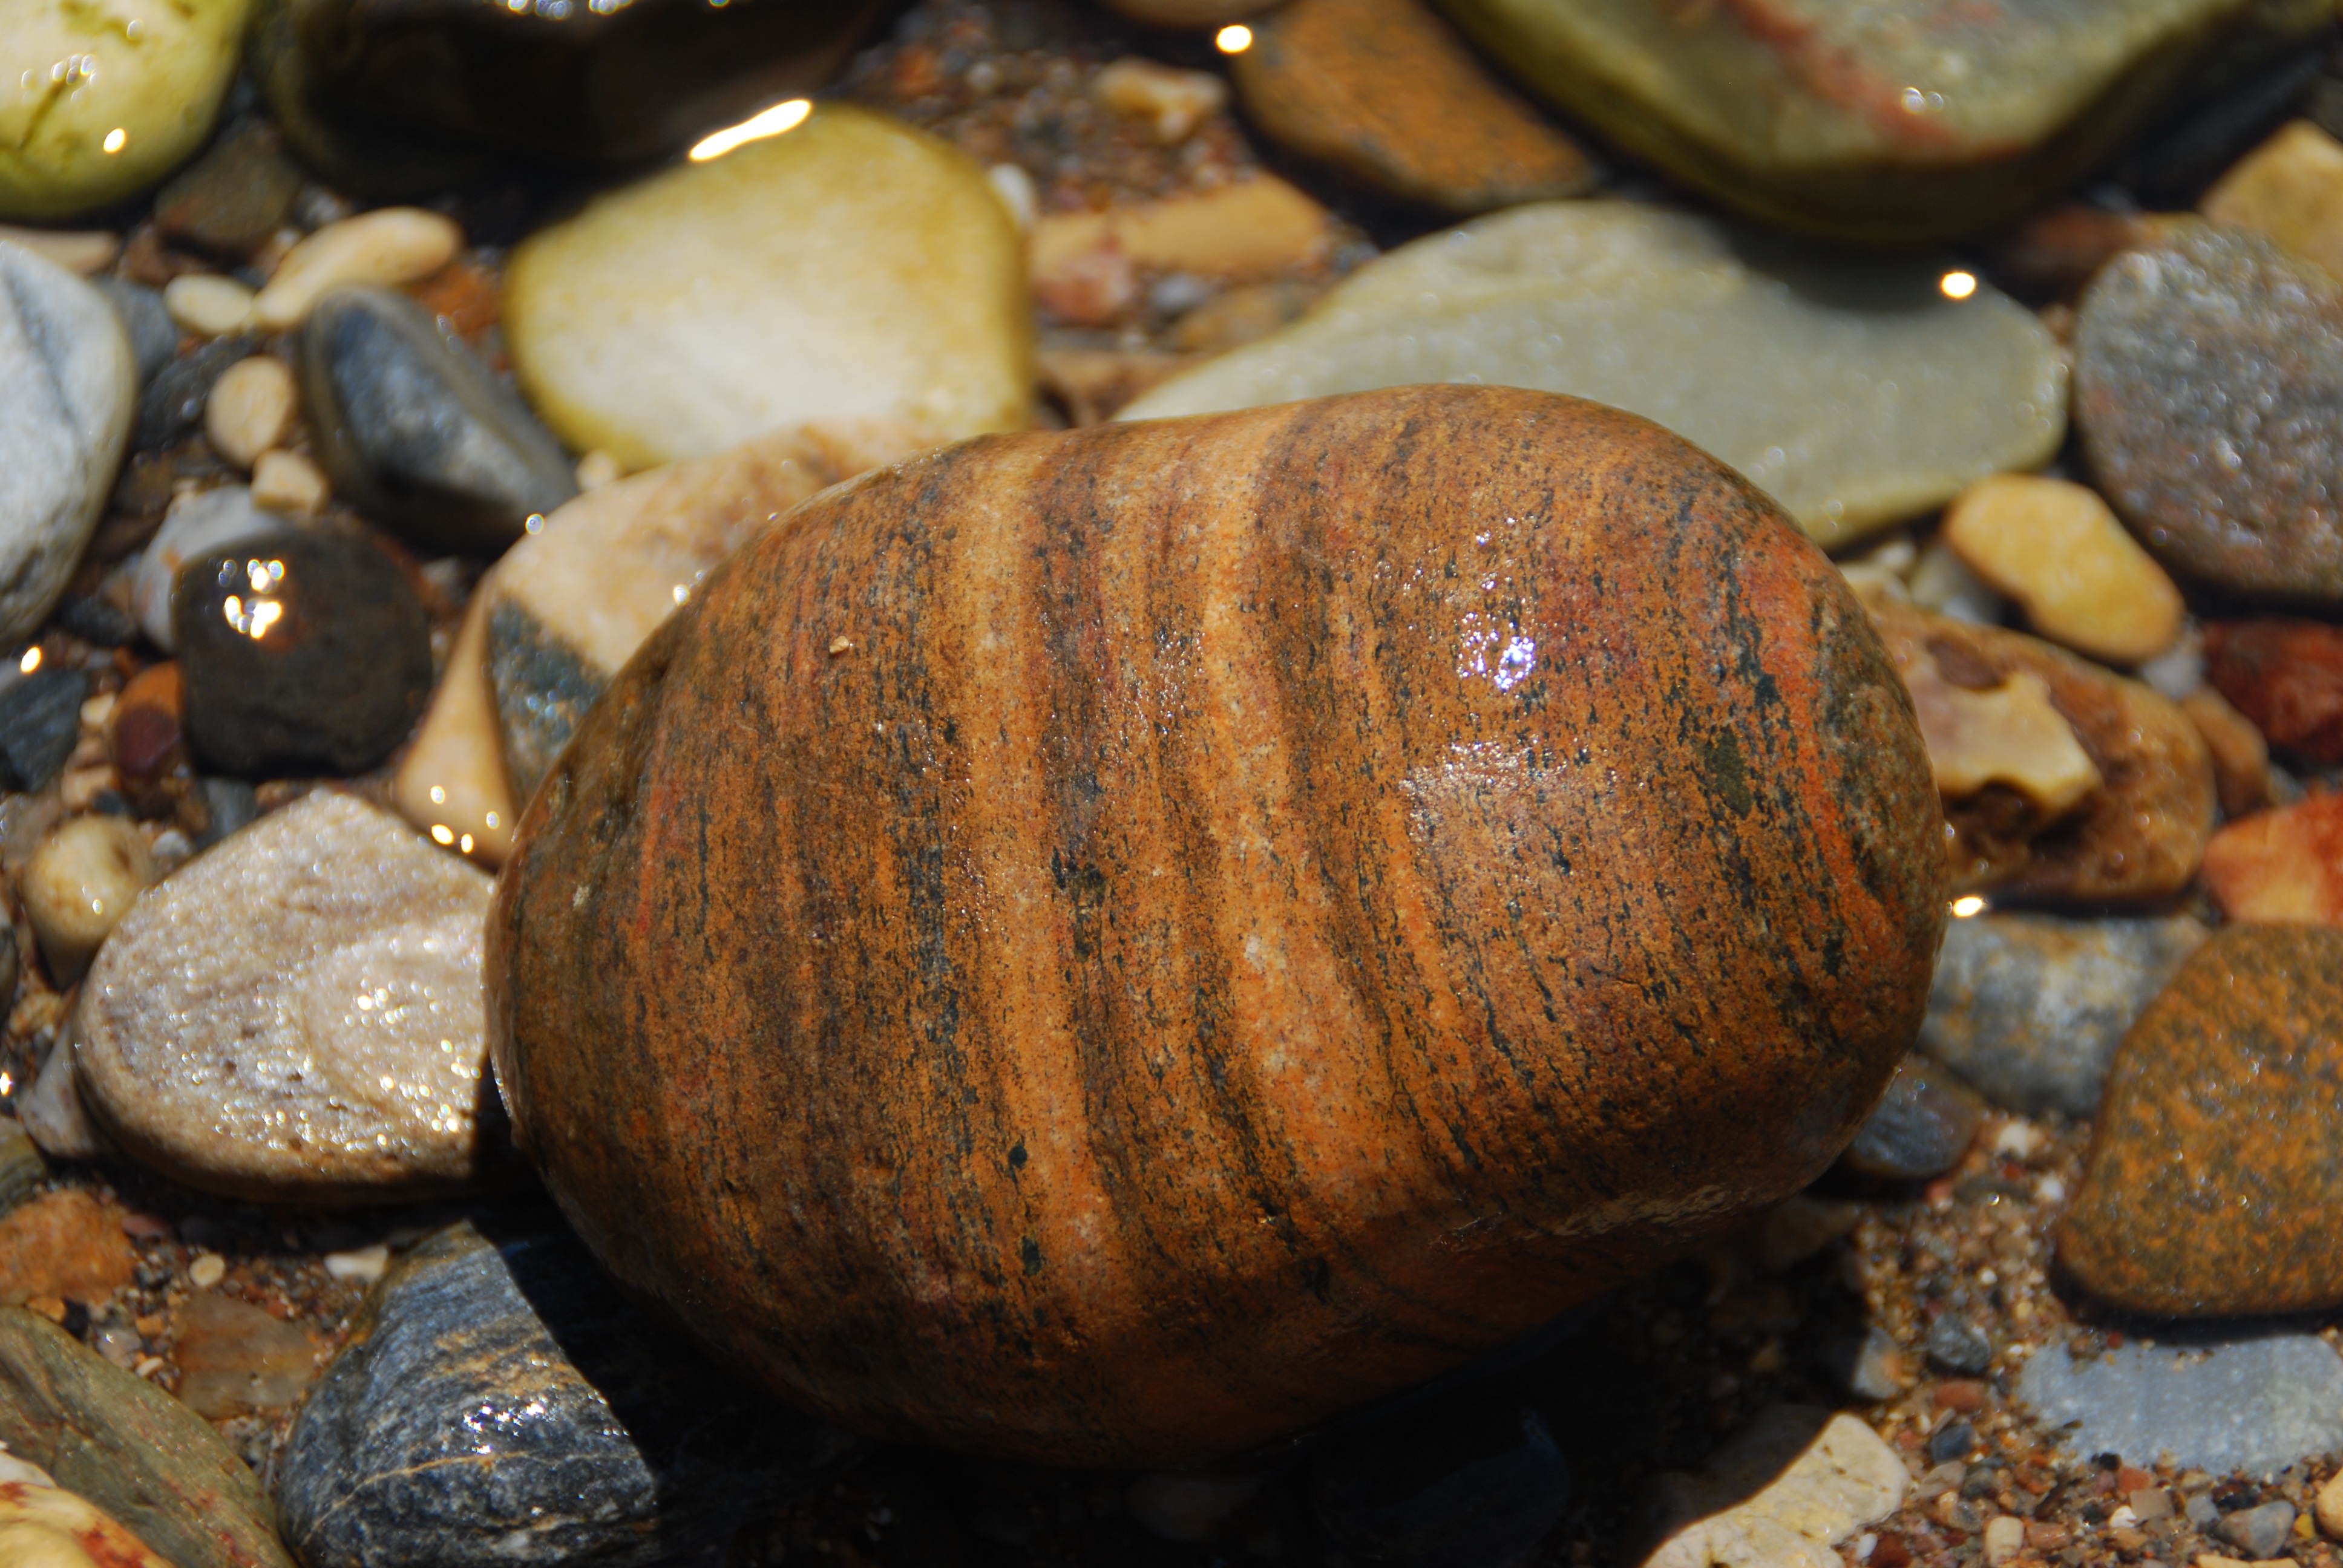
sea, water, rock, wood, stone, food, produce, pebble, autumn, material, invertebrate, snail, shiny, macro photography, pebble beach, sea snail